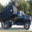
Label: truck